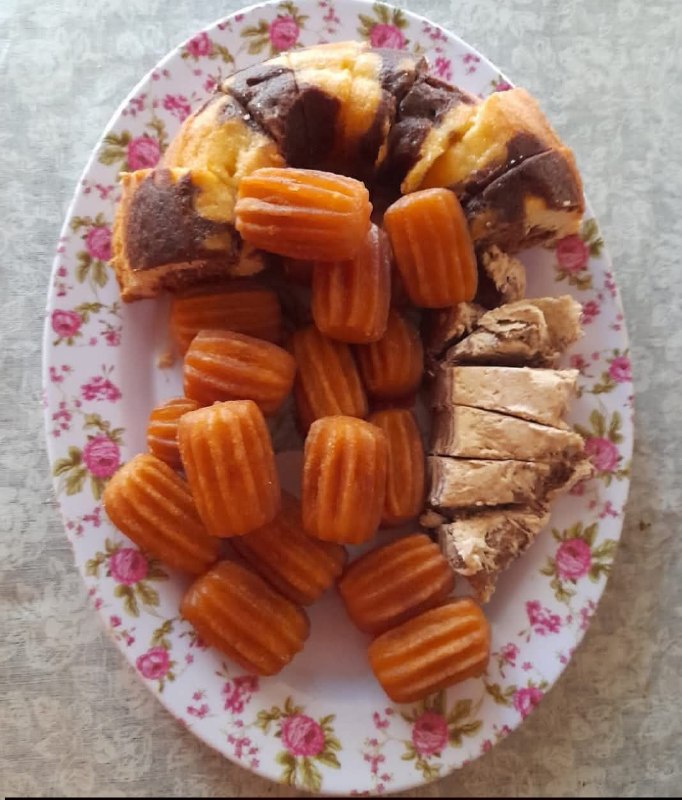
الوصف بالفصحى: حلوى القلاش/الفيلو بالمكسرات
الوصف بالعامية السودانية: صحن فيو باسطة مشكلة
التصنيف: Food & Drinks